Battle of Pickett's Mill

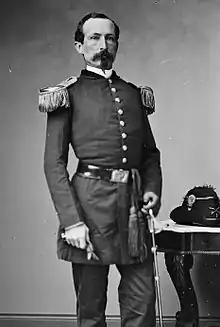
Thomas J. Wood

On May 27, the artillery of Schofield, Howard, and Hooker bombarded the Confederate defenses starting at dawn, and the opposing batteries replied. Sherman wanted Howard, supported by Schofield's divisions, to thrust at what he believed to be Johnston's right flank while McPherson pressed back the Confederate left flank. At dawn, Howard withdrew Thomas J. Wood's division (IV Corps) from its newly-dug trenches and replaced it with David S. Stanley's division. As Wood's division marched north, Thomas and Howard conducted a reconnaissance of the location where Sherman wanted to attack. Finding that the assault would have to cross an open field subject to Confederate cross fire, Thomas instructed Howard to shift the assault location farther north, to the left of Schofield's lines. Thomas also detached Johnson's 1st Division from XIV Corps so that it could support Wood's attack. Furious that first Davis' and now Johnson's divisions were taken away from him, Palmer threatened to resign command of XIV Corps, and Thomas had to talk him out of it.